Virunnukari

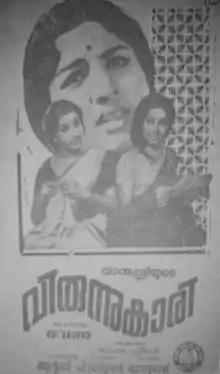

Virunnukari is a 1969 Indian Malayalam-language film, directed and produced by P. Venu. The film stars Prem Nazir, Madhu, Sheela and Usha.